Pogroms in the Russian Empire

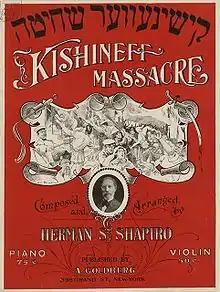
Herman S. Shapiro. "Kishinever shekhita, elegie" (Kishinev Massacre Elegy). Musical composition in New York attacking the Kishinev pogrom, 1904.

The pogroms increasingly angered American opinion. The well-established German Jews in the United States, although they were not directly affected by the Russian pogroms, were well organized and convinced Washington to support the cause of Jews in Russia. Led by Oscar Straus, Jacob Schiff, Mayer Sulzberger, and Rabbi Stephen Samuel Wise, they organized protest meetings, issued publicity, and met with President Theodore Roosevelt and Secretary of State John Hay. Stuart E. Knee reports that in April, 1903, Roosevelt received 363 addresses, 107 letters and 24 petitions signed by thousands of Christians, public and church leaders alike—all calling on the Tsar to stop the persecution of Jews. Public rallies were held in scores of cities, topped off at Carnegie Hall in New York in May. The Tsar retreated a bit and fired one local official after the Kishinev pogrom, which Roosevelt had explicitly denounced. But Roosevelt was mediating the war between Russia and Japan at that time and could not publicly take sides. Therefore, Secretary Hay took the initiative in Washington. Finally, Roosevelt forwarded a petition to the Tsar, who rejected it claiming that the Jews themselves were at fault. Roosevelt won Jewish support in his 1904 landslide reelection. The pogroms continued, as hundreds of thousands of Jews fled Russia, most heading for London or New York. With American public opinion turning against Russia, Congress officially denounced its policies in 1906. Roosevelt kept a low profile, as did his new Secretary of State Elihu Root. However, in late 1906 Roosevelt did appoint the first Jew to the cabinet, naming Oscar Straus as his Secretary of Commerce and Labor.